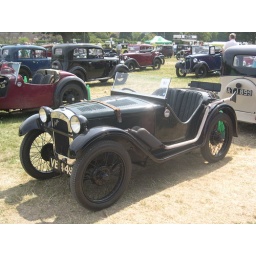
Featured car in Rinsey Mills' book Original Austin Seven